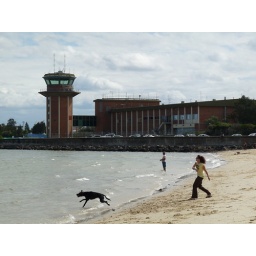
The beach beside runway 16R/34L at Sydney. The old control tower is in the background, the building below is still in use.